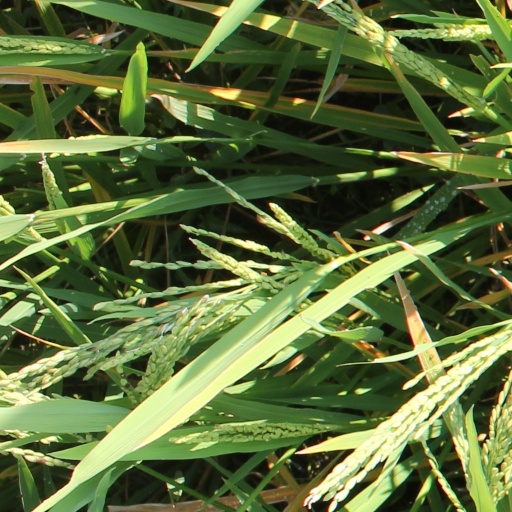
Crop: rice